San Sigismondo, Cremona

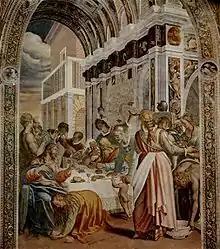
Antonio Campi, Christ at the home of Simon the Pharisee

San Sigismondo is a Roman Catholic religious complex in Cremona, northern Italy. It is located some 2 km outside the historical centre of the city.